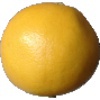
Label: white_grapefruit